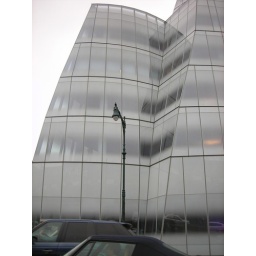
cool modern building on the West Side highway in Manhattan